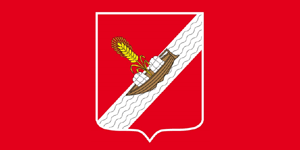
Vileïka ou Vialeika est une ville de la voblast de Minsk, en Biélorussie, et le centre administratif du raïon de Vileïka. Sa population s'élevait à 26 942 habitants en 2014.